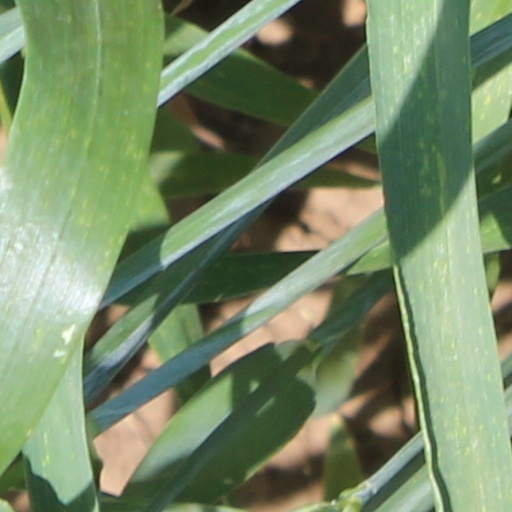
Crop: wheat